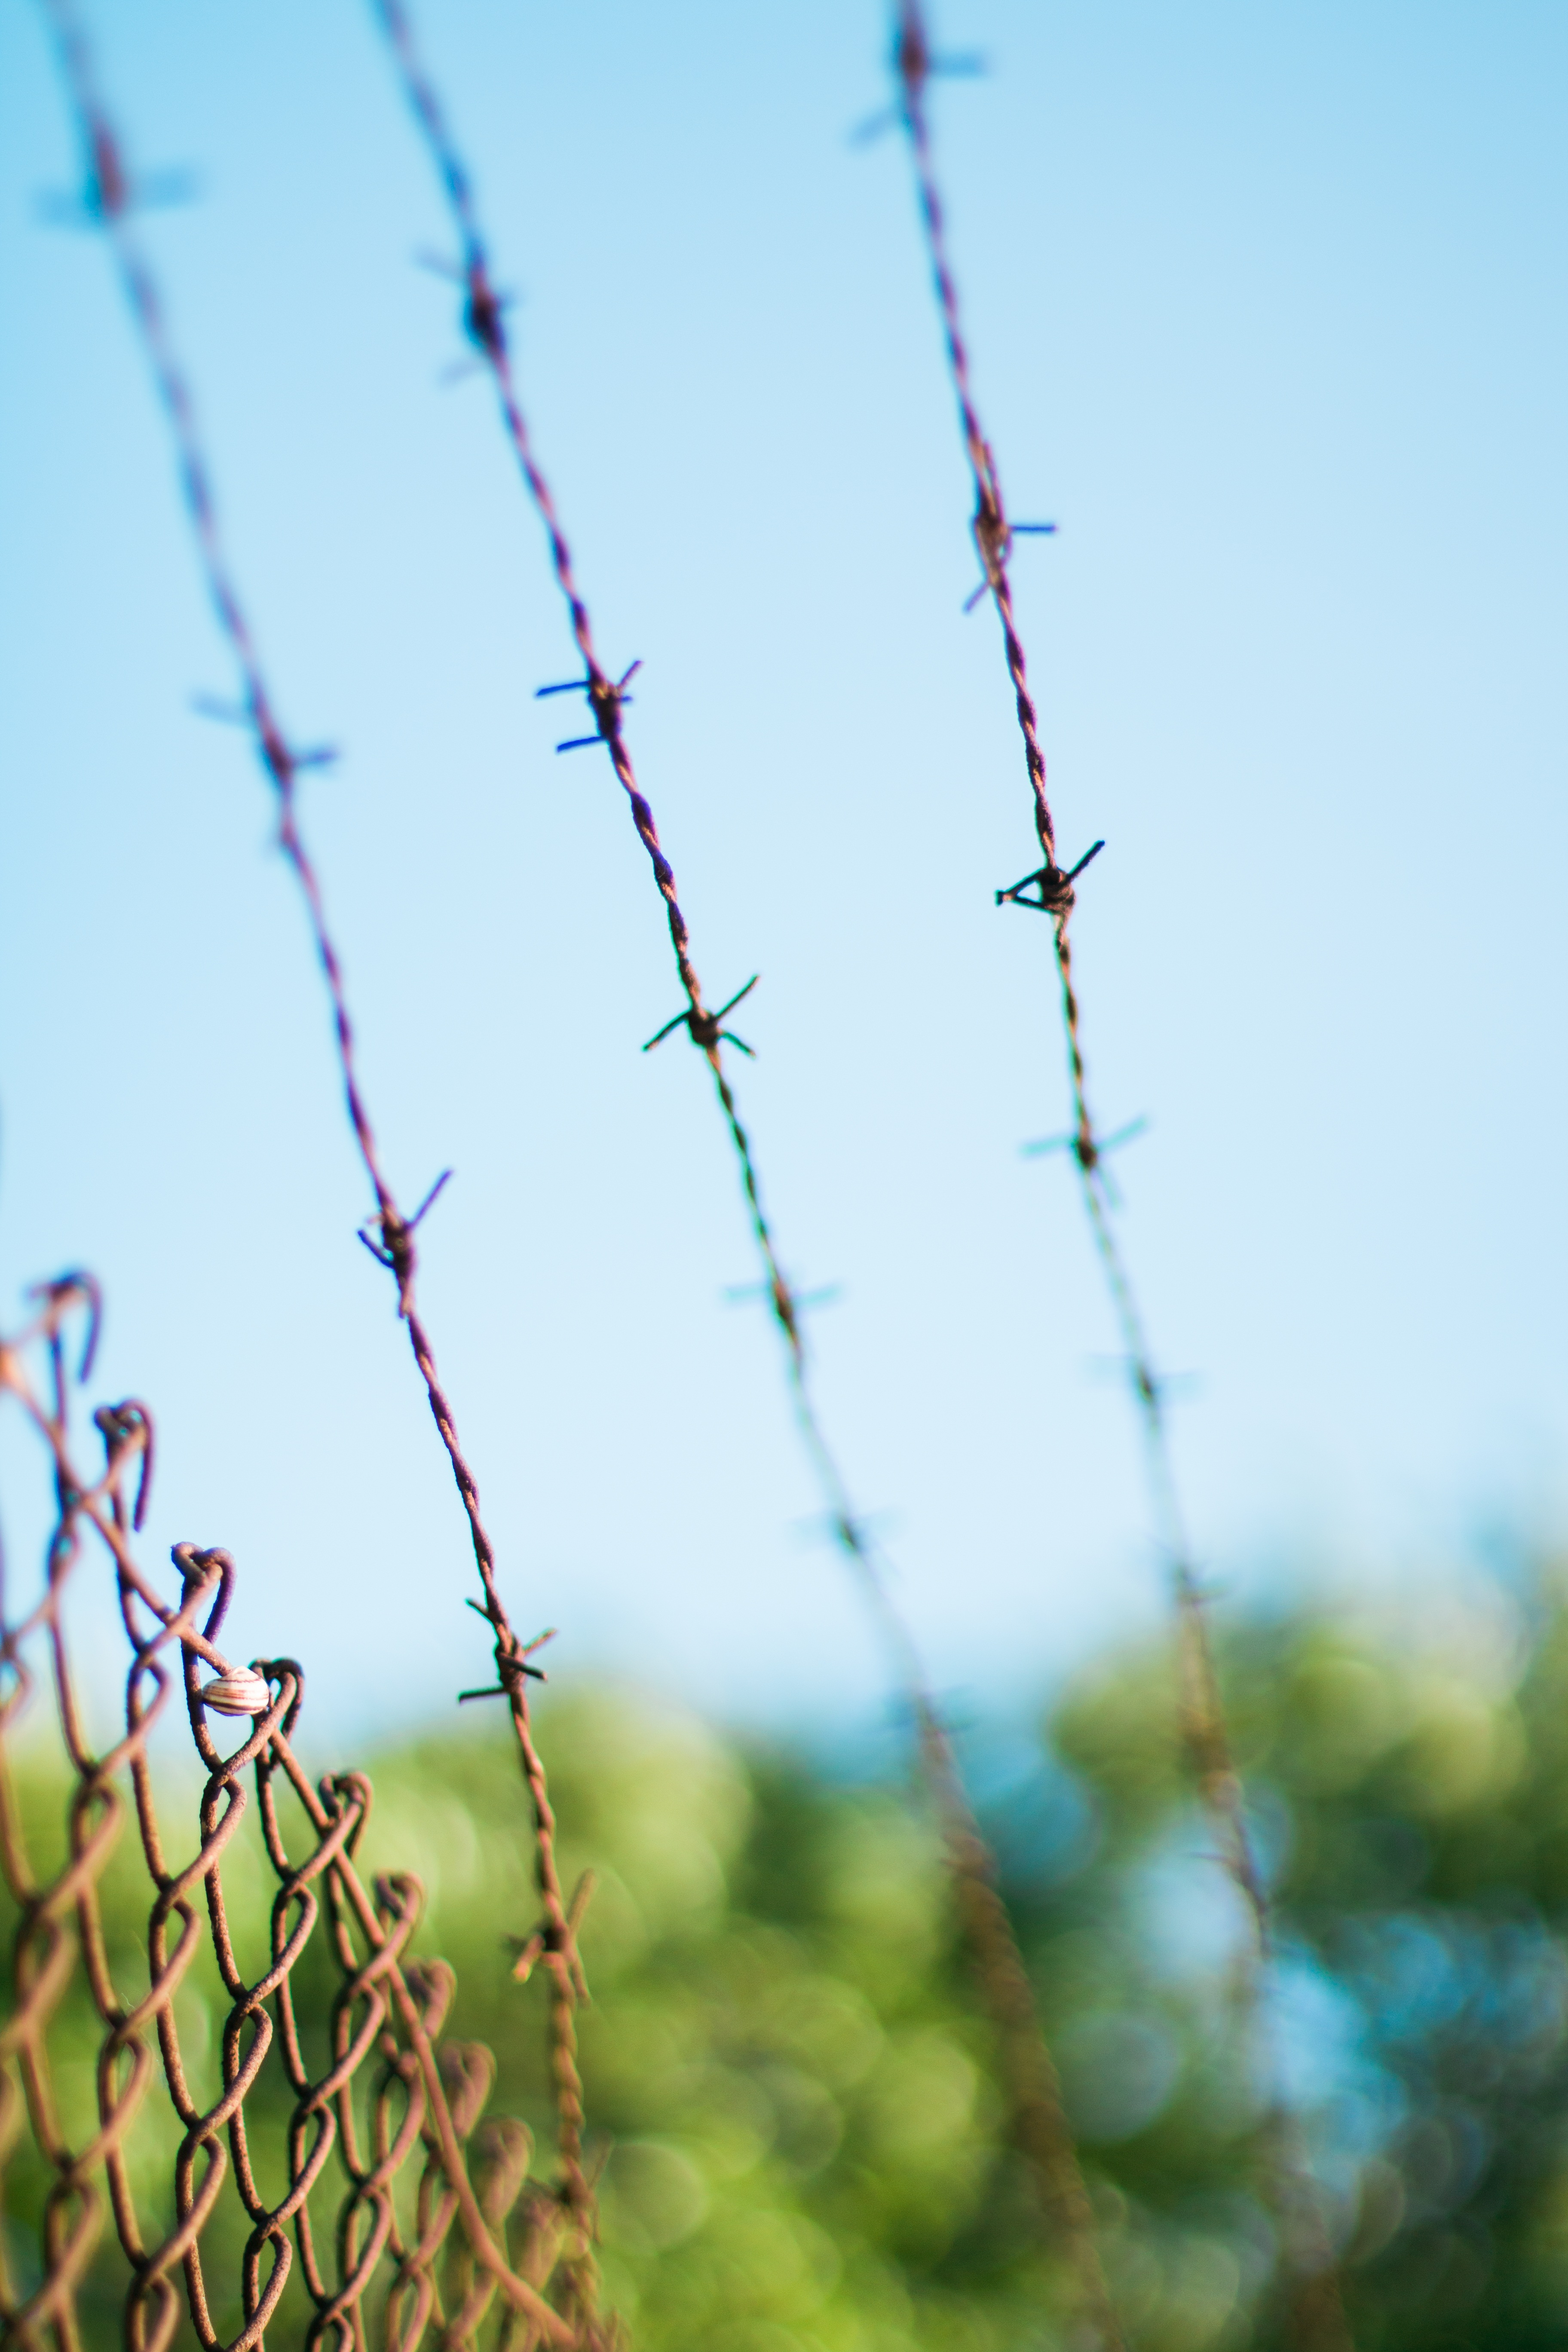
sky, nature, green, blue, tree, branch, flora, water, plant, leaf, grass, flower, atmosphere of earth, macro photography, close up, woody plant, grass family, thorns spines and prickles, outdoor structure, plant stem, fence